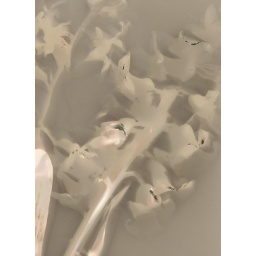
Flowers placed on black and white photo paper in the sunlight